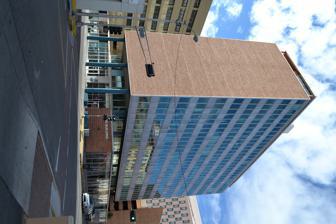
Building: Simms Building
Country: United States of America
Year built: 1954
Commercial offices in Albuquerque, New Mexico Simms Building Alternative names Sandia Savings Bank Building General information Type Commercial offices Architectural style International style Location 400 Gold Avenue SW Albuquerque , New Mexico Coordinates 35°04′59″N 106°39′08″W / 35.0830°N 106.6521°W / 35.0830; -106.6521 Completed 1954 Cost $2,000,000 Height Roof 54.86 m (180.0 ft) Technical details Floor count 13 Floor area 114,000 sq ft (10,600 m 2 ) Design and construction Architect(s) Flatow and Moore Main contractor Lembke-Clough and King Simms Building U.S. National Register of Historic Places NM State Register of Cultural Properties NRHP reference No. 97001653 NMSRCP No. 1693 Significant dates Added to NRHP February 2, 1998 Designated NMSRCP November 21, 1997 References The Simms Building is historic high-rise office building in downtown Albuquerque , New Mexico . Designed by Flatow and Moore and completed in 1954, it was the city's first large-scale modernist building and is regarded as "Albuquerque’s best example of the International Style ". The building was added to the New Mexico State Register of Cultural Properties in 1997 and the National Register of Historic Places in 1998, only 44 years after it was completed. At 180 feet (55 m) in height, the 13-story building was the tallest in New Mexico until the Bank of New Mexico Building was completed across the street in 1961. Its design was inspired by the latest trends in modern architecture, especially the Lever House in New York City , with glass curtain walls and a combination of vertical and horizontal volumes. Sandstone blocks from the previous building on the site, the Commercial Club, were included in the exterior walls. The Simms Building also included an innovative radiant heating and cooling system with limited solar heating capabilities. The building received attention nationally as well as locally and helped catalyze the modern architecture movement in New Mexico. History The Simms Building was commissioned in 1952 by banker and former Congressman Albert G. Simms , who had owned the old Commercial Club building on the site since 1932. To design the building, he hired Max Flatow and Jason Moore, whose recently established firm Flatow and Moore would become one of the largest in New Mexico. In fact, the Simms Building was their first major project as partners. Simms initially planned to build a four- or five-story building, but when the architects showed him a more ambitious 12-story proposal he decided to go ahead with the project even though he felt it was a "crazy idea". The Simms Building replaced the Richardsonian Romanesque Commercial Club, built in 1892. Some of the sandstone blocks were reused in the new building. Flatow and Moore designed a bold International style tower, reflecting the latest trends in modern architecture; the style had only recently been adapted to highrise buildings like the Lake Shore Drive Apartments (1951) and United Nations Building (1952). Their design drew particular inspiration from the Lever House in New York City , especially the glass curtain walls and the way the tower seemed to float above its horizontal base. While embracing a futuristic design, the architects also chose to keep a link to the past by reusing sandstone blocks from the Commercial Club in some of the ground-floor exterior walls. The Simms Building was intended to be a symbol of progress and modernity for the growing city of Albuquerque. Construction on the building started in September 1952 and was finished just over two years later in November 1954. The original construction cost was about $2 million. The general contractor was Lembke-Clough and King of Albuquerque. The new building was the tallest in New Mexico, surpassing the First National Bank Building , and boasted novel features like the first use of Thermopane insulating glass in the southwest and an innovative radiant panel heating and cooling system. The Simms Building attracted notice both locally and nationally—it was featured in its own issue of Albuquerque Progress , a monthly journal published by Albuquerque National Bank, and it was written up in the national publications Progressive Architecture in 1955 (with photos by Julius Shulman ) and Architectural Forum in 1957. According to the Progressive Architecture piece, It is a strange fact that in the smaller cities generally, distinguished commercial architecture seldom appears. An outstanding exception is the Simms Building, in Albuquerque... Indeed, few office buildings that we have seen are more rational, sensibly schemed structurally and mechanically, or more colorful. The building was sold to Sandia Savings and Loan Association in 1973 for $1.75 million and was renamed Sandia Savings Building, though the Simms name persisted in local usage. Sandia Savings made a number of changes to the building, enclosing the open-air promenade on the 13th floor for more office space, expanding the ground-level retail area, and adding a multilevel parking garage . The projects added about 19,000 square feet (1,800 m 2 ) of space and cost $1.6 million. In 1993 it was given minor renovations and the official name was changed to Simms Tower. A more thorough, $7 million renovation was completed in 2014, including upgrades to the plumbing, electrical, and HVAC systems while maintaining the building's historic character. The building was added to the New Mexico State Register of Cultural Properties in 1997 and the National Register of Historic Places in 1998. The building was considered "exceptionally significant", justifying its inclusion even though it was only 44 years old at the time. Architecture The entrance of the Simms Building, including a section of wall built from reused sandstone from the Commercial Club Designed by the firm of Flatow and Moore, the Simms Building was one of the first International style buildings in Albuquerque (one earlier example, albeit on a much smaller scale, is John Gaw Meem 's Southern Union Gas Company Building built in 1951). The building is 180 feet (55 m) tall and has 13 floors supported by a reinforced concrete frame with 24 columns in a 3-by-8 grid. The ground floor covers most of the block and includes a small courtyard on the north side; most of the exterior walls are aluminum-framed glass but some portions use the recycled sandstone from the Commercial Club. The second story is recessed flush with the structural columns and again mostly glass. Above this is the main ten-story block of the building, faced with a steel-framed curtain wall of Thermopane glass and aluminum panels on the north and south sides, and brick over structural clay tile on the windowless east and west sides. It projects over the ground floor to form covered arcades at the east and west ends, with three columns on each side exposed as pilotis . The recessed thirteenth floor is modeled after the first floor and was added in the 1970s by enclosing the open promenade that originally topped the building. As Albuquerque's first modernist highrise, the building's architecture was very influential locally. For instance, the nearby New Mexico Bank & Trust Building has a very similar design, and many other buildings in the city were inspired either directly or indirectly by the Simms Building. Mechanical system Upon opening in 1954, the Simms Building had an innovative heating and cooling system designed by the engineering firm of Bridgers and Paxton. During normal operation, groundwater from onsite deep wells, available at 67 °F (19 °C) year-round, was heated or cooled as needed using a heat pump and then circulated through radiant panels built into the exterior curtain walls. In winter, the system could also take advantage of solar heating, in effect using the building's sunny southern side as a giant solar collector which could then provide heat to the northern side. At times, the heating and cooling loads were balanced so that the system could operate self-sufficiently on solar energy alone. This idea was developed further in the all-solar heating system Bridgers and Paxton designed two years later for their pioneering Solar Building . While the system was efficient, it was not without problems. The fact that spent water from the system was re-deposited in the ground after use meant that additives could not be used without contaminating the groundwater, and corrosion soon became an issue. Eventually, it was converted to a closed system in 1965. Afterwards, the system was not properly maintained and stopped working in the 1970s. It was ultimately replaced with conventional heating and cooling systems, somewhat ironically just as the original design was attracting renewed attention due to the 1970s energy crisis . In popular culture The Simms Building appeared frequently in the popular AMC series Breaking Bad , where it portrayed the DEA office of character Agent Hank Schrader . References Wikimedia Commons has media related to Simms Building .